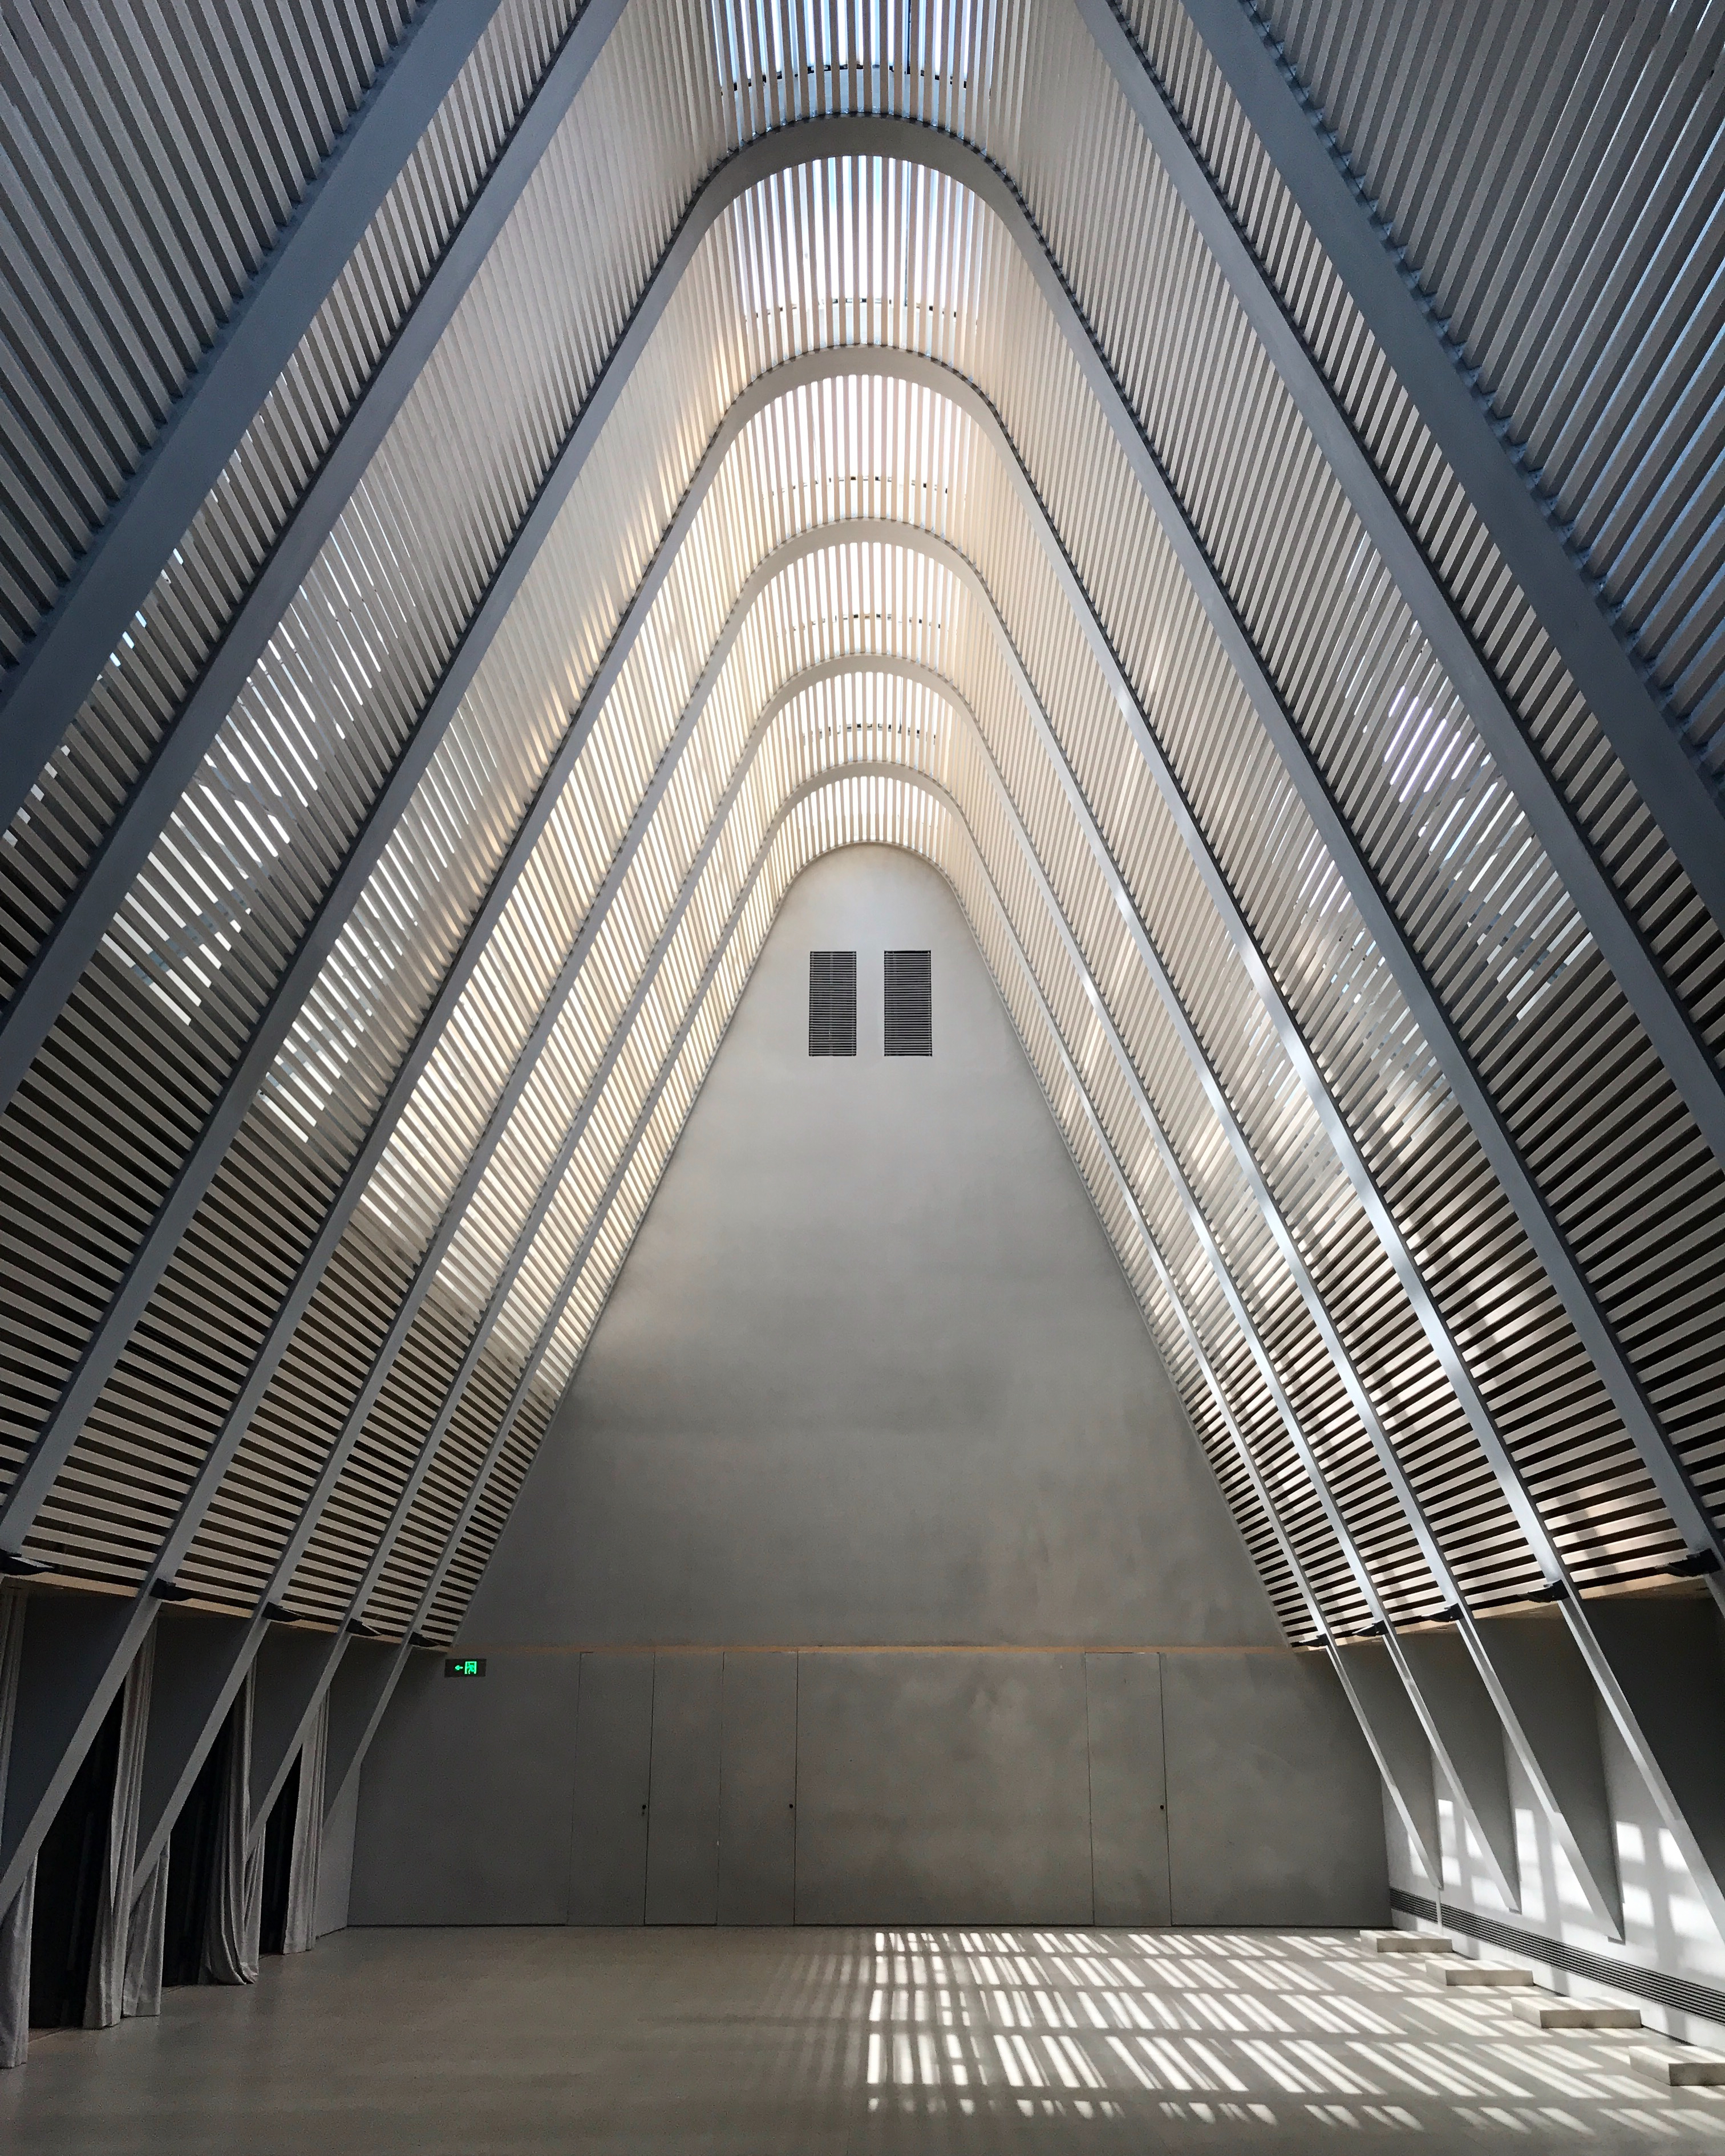
light, architecture, interior, roof, subway, arch, line, facade, room, interior design, symmetry, daylighting